Anthony Joseph Scirica

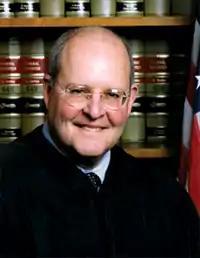
Judge Scirica (c. 2010)

Anthony Joseph Scirica (born December 16, 1940) is a Senior United States circuit judge of the United States Court of Appeals for the Third Circuit.